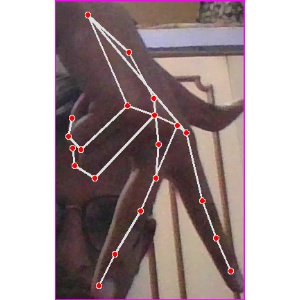
अक्षर: ग